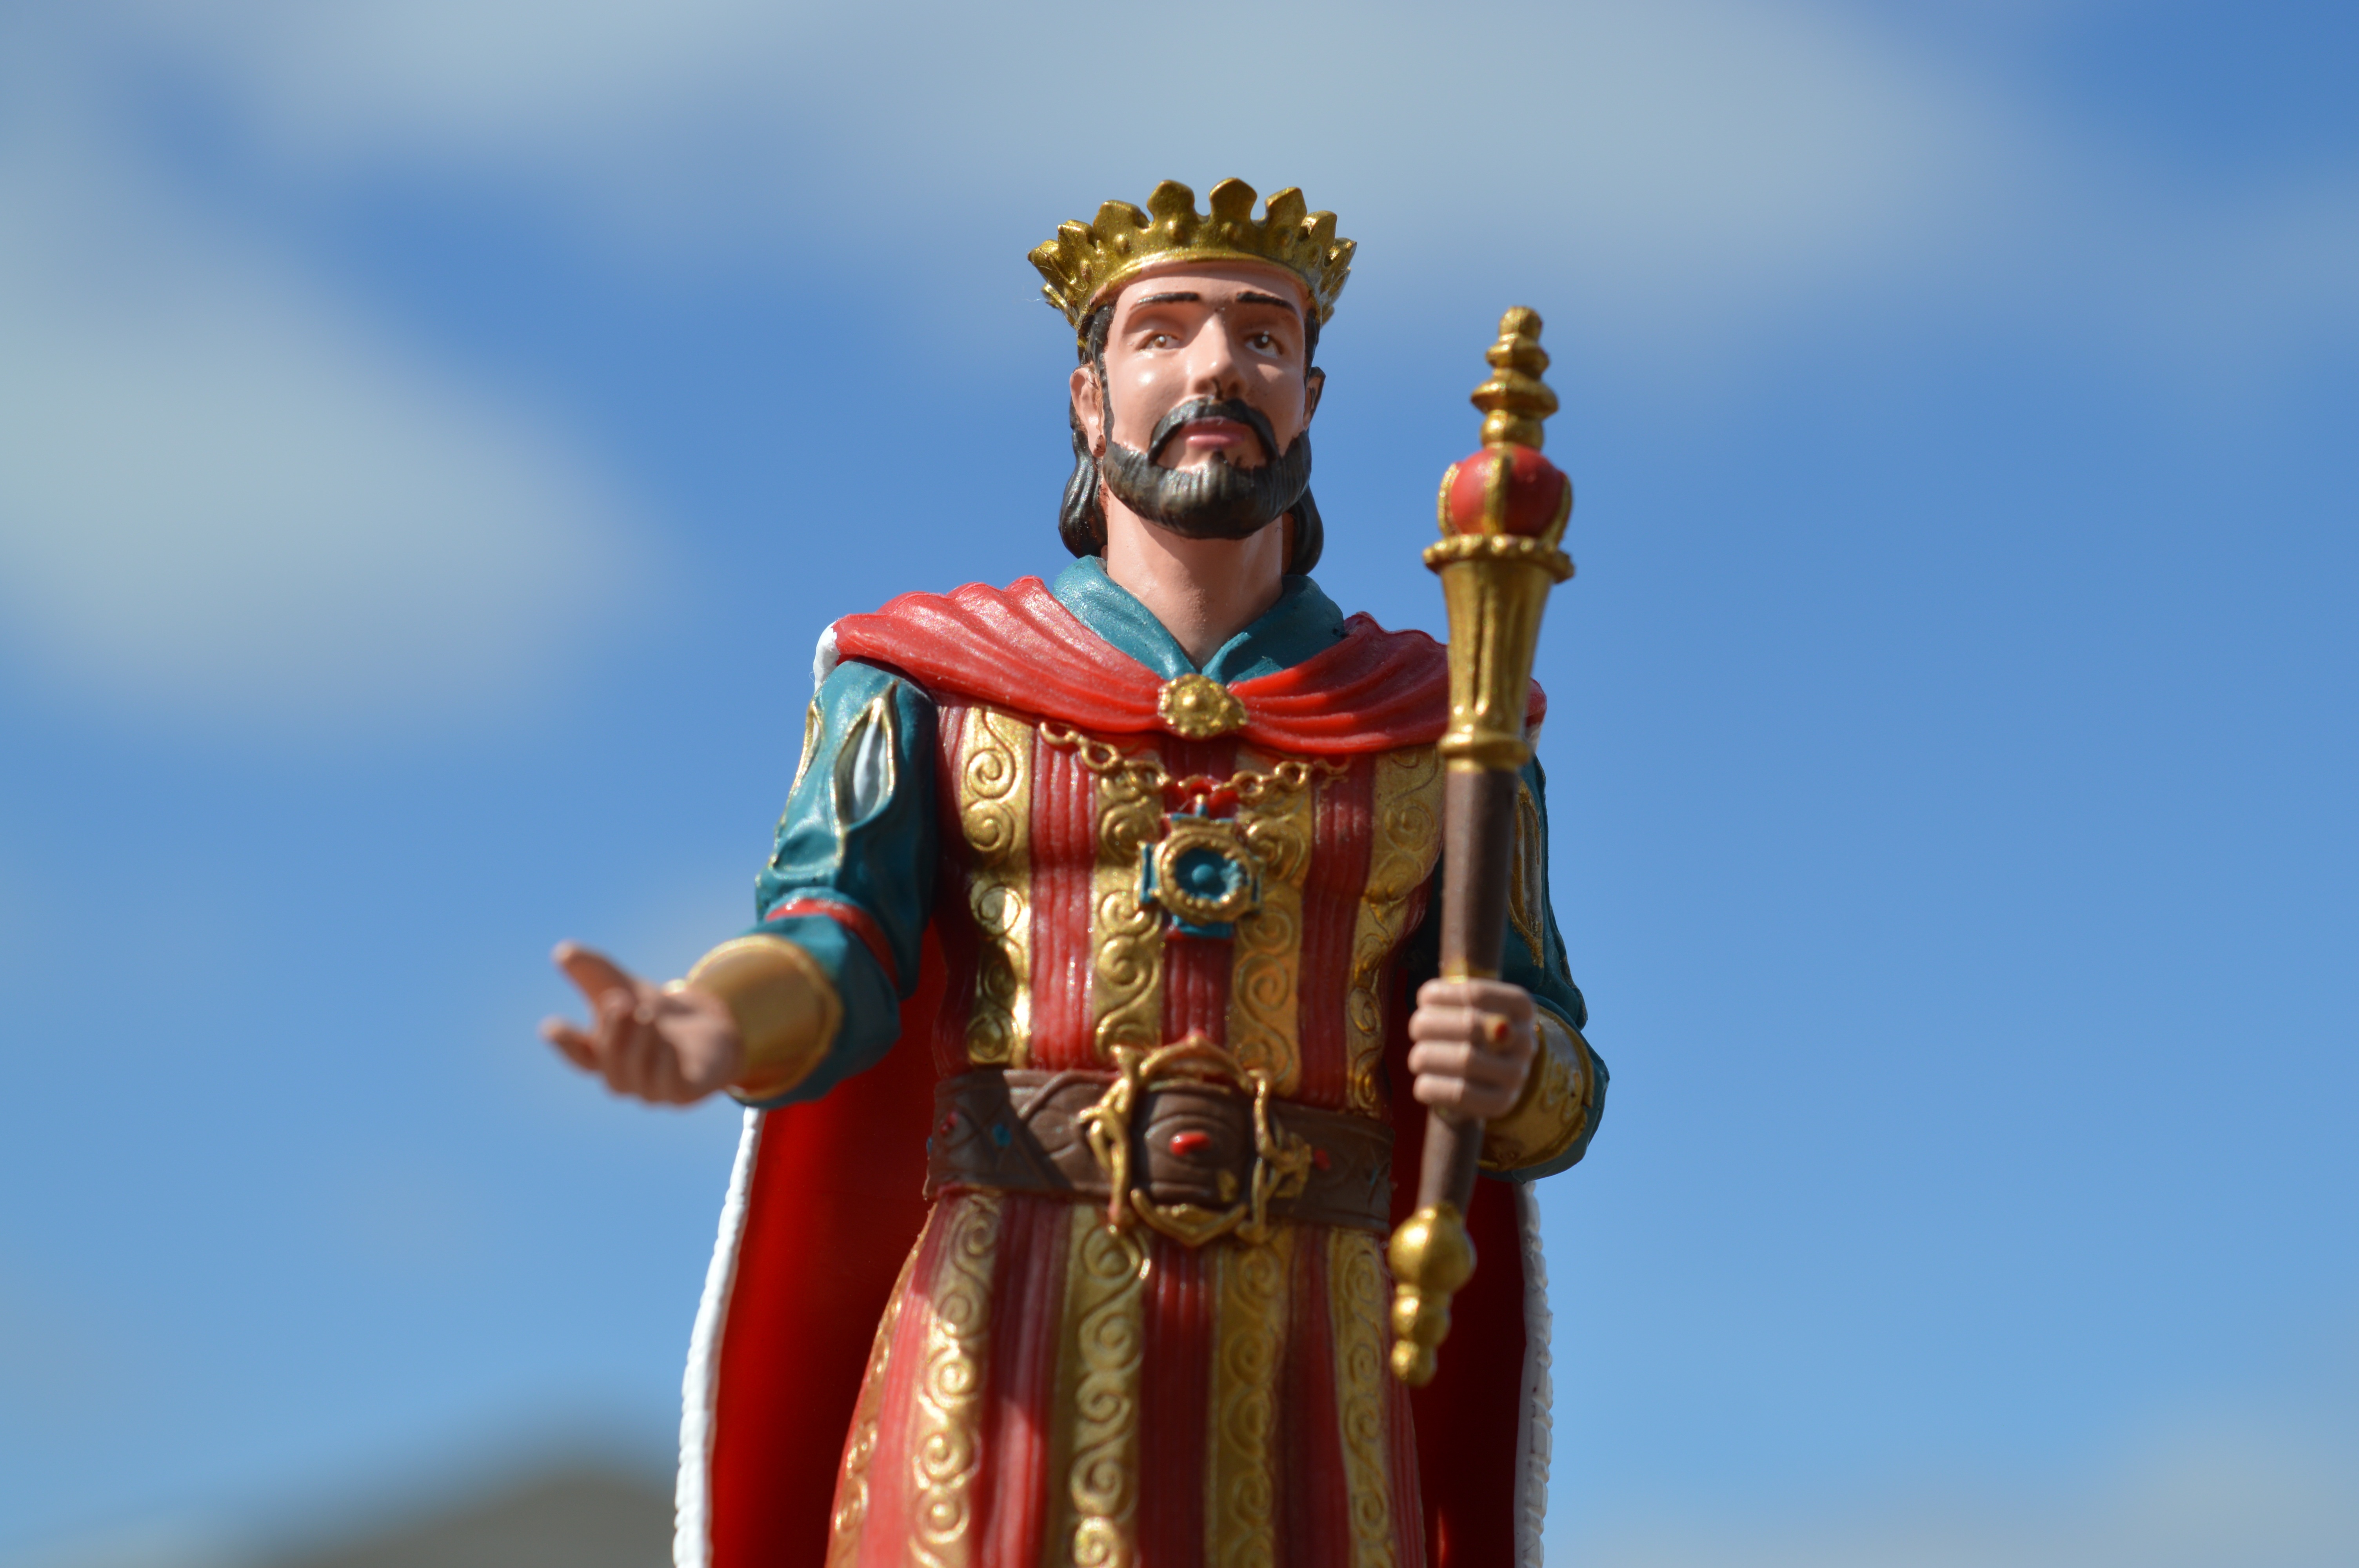
people, monument, male, statue, ruler, monarch, king, temple, royalty, royal, action figure, tradition, leader, powerful